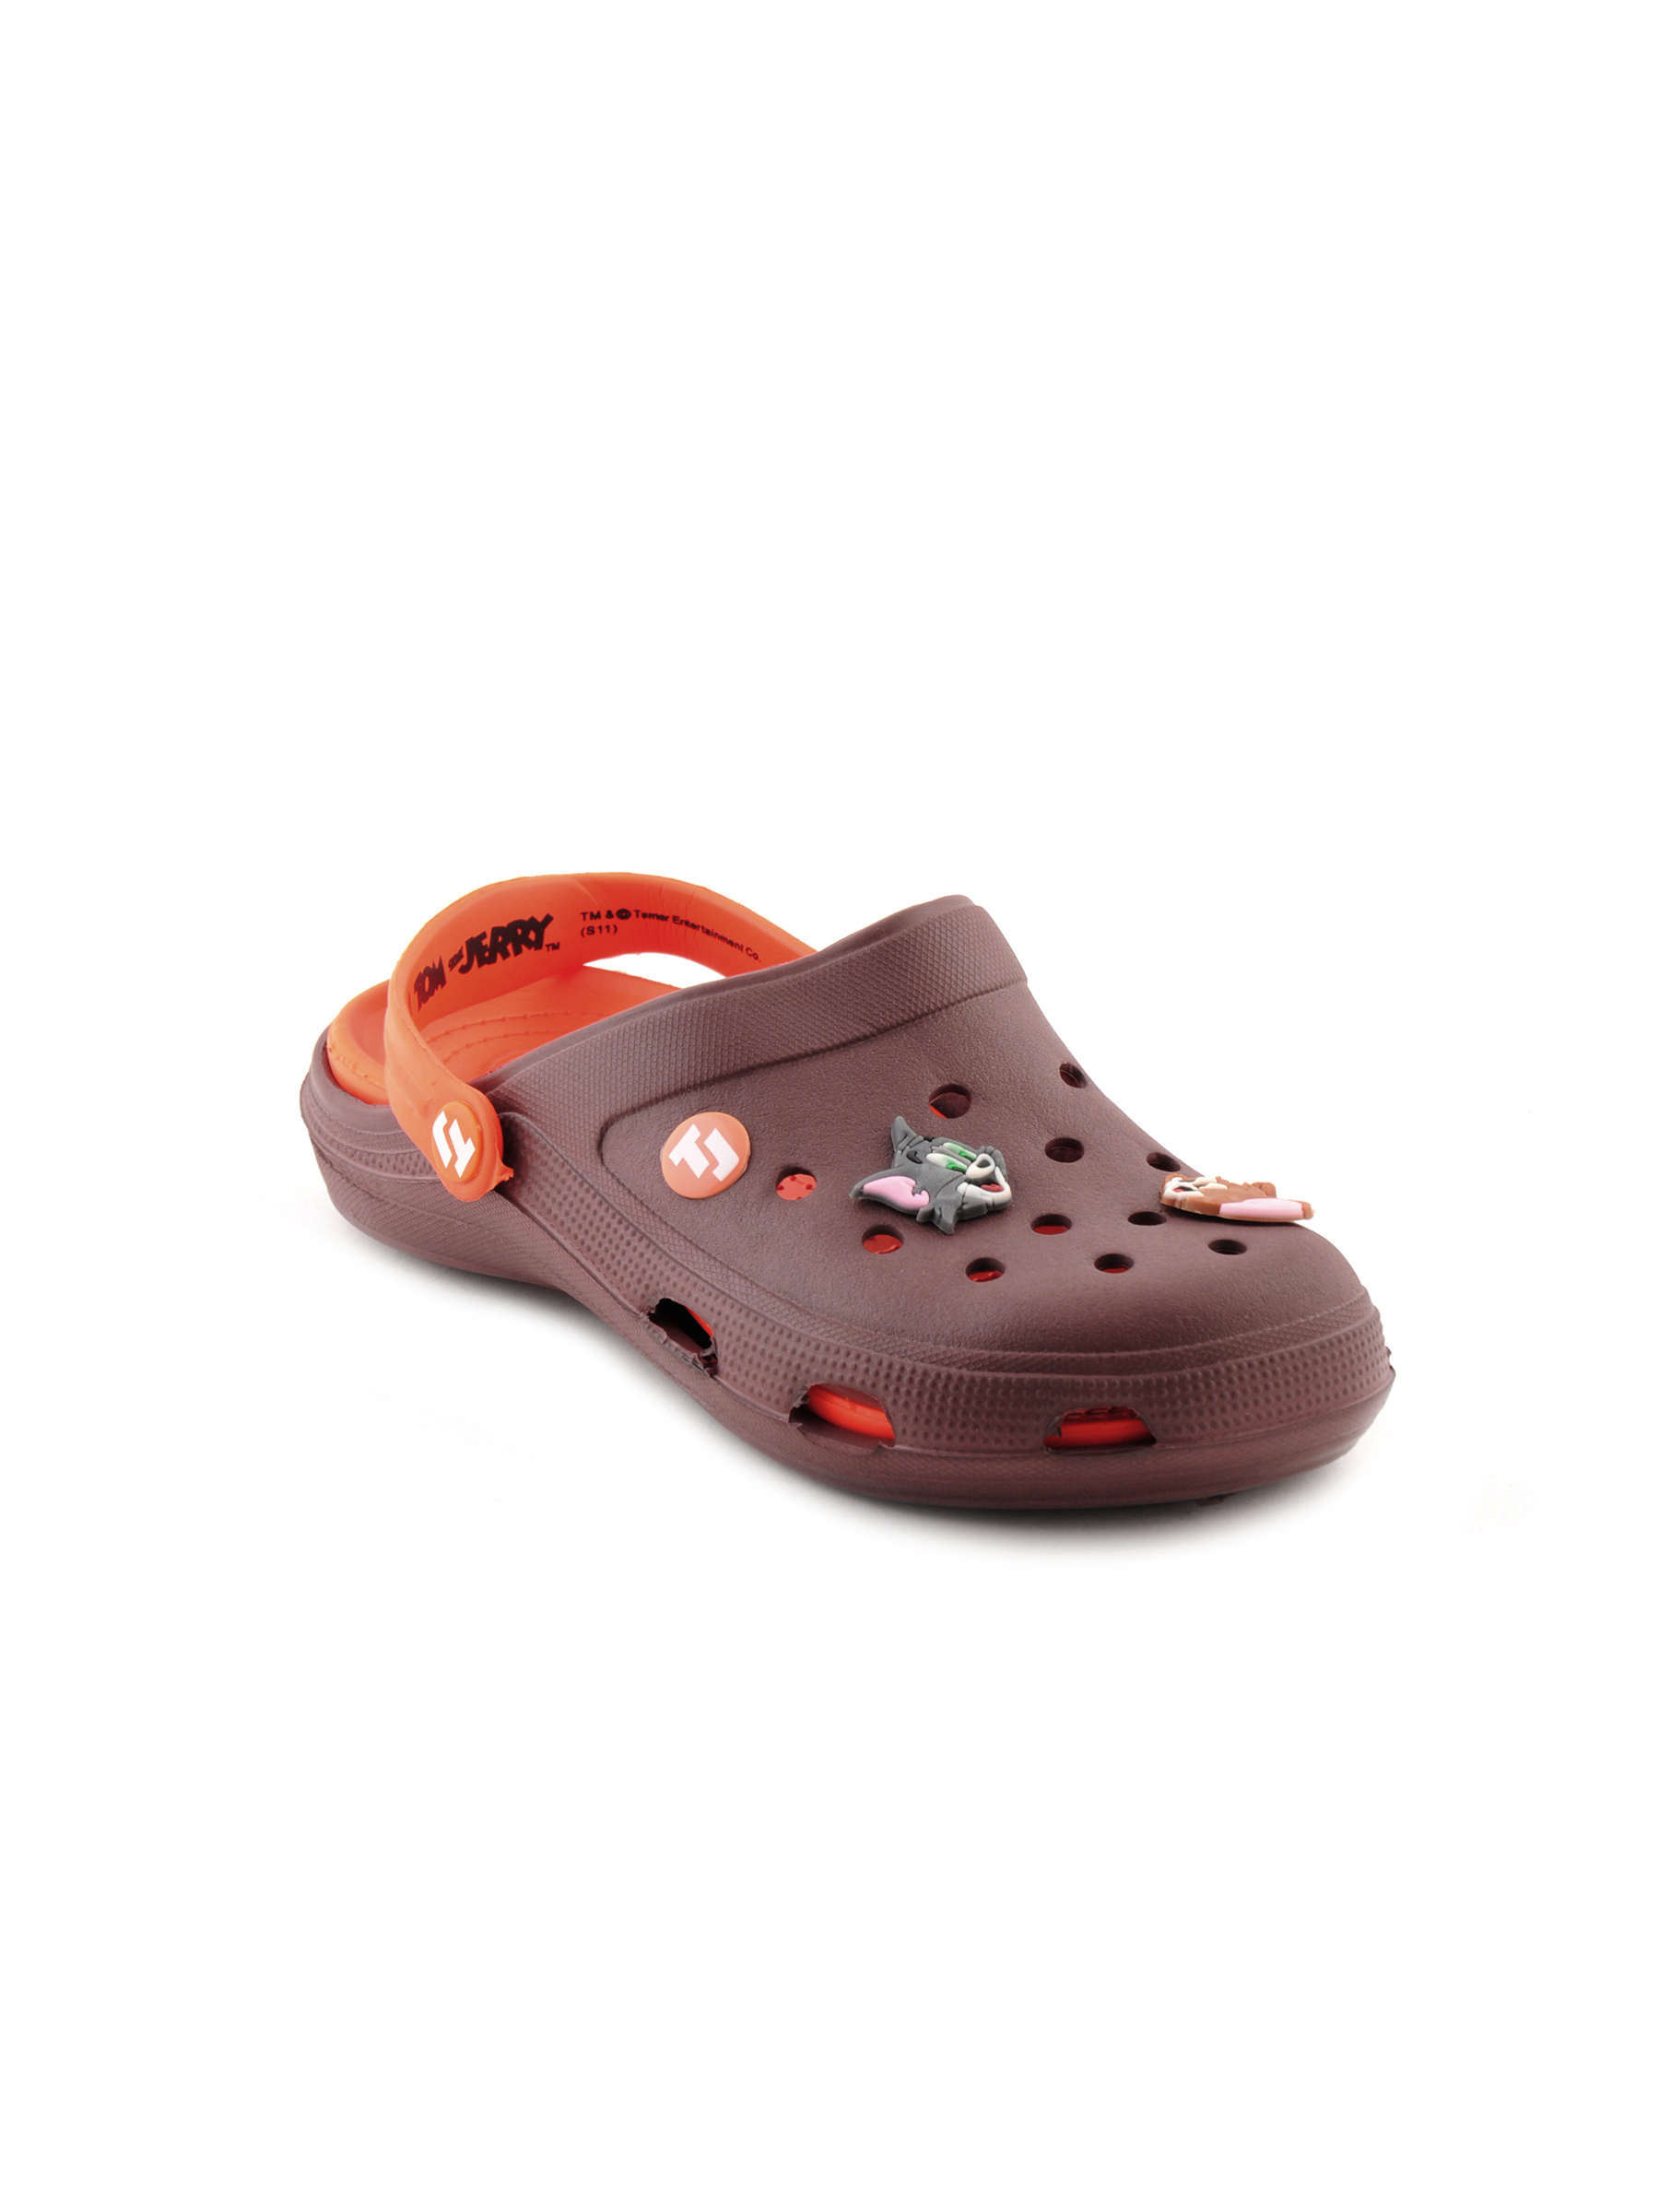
Warner Bros Kids Unisex TJ Playlogs Brown Sandals
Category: Footwear / Sandal / Sandals
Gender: Unisex
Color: Brown
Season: Fall 2011
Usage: Casual